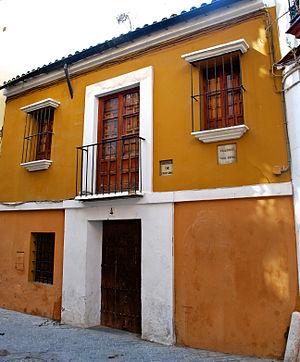
Victorio & Lucchino est une entreprise espagnole de mode. Son nom vient de celui de ses créateurs : Victorio et Lucchino.
Diego Rodríguez de Silva y Velázquez, dit Diego Velázquez, ou Diego Vélasquez en français, né puis baptisé à Séville le 6 juin 1599 et mort à Madrid le 6 août 1660, est un peintre baroque espagnol.